William Frederick Travers O'Connor

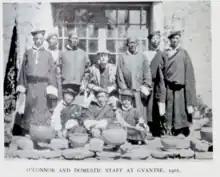
O'Connor and domestic staff at Gyantse in 1905

1905 – Posted as the first British Trade Agent at the new Trade Mart in Gyantse, under the Anglo-Tibet Convention.